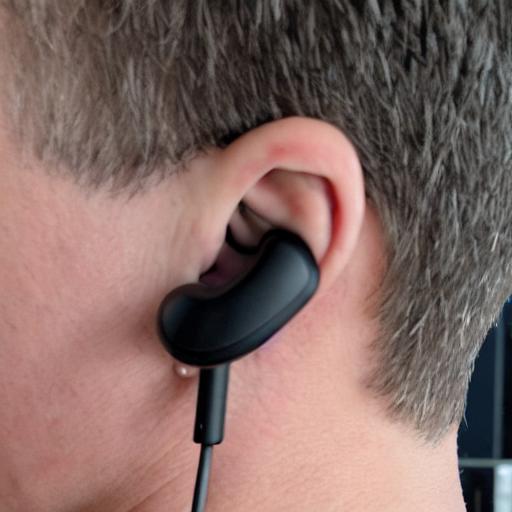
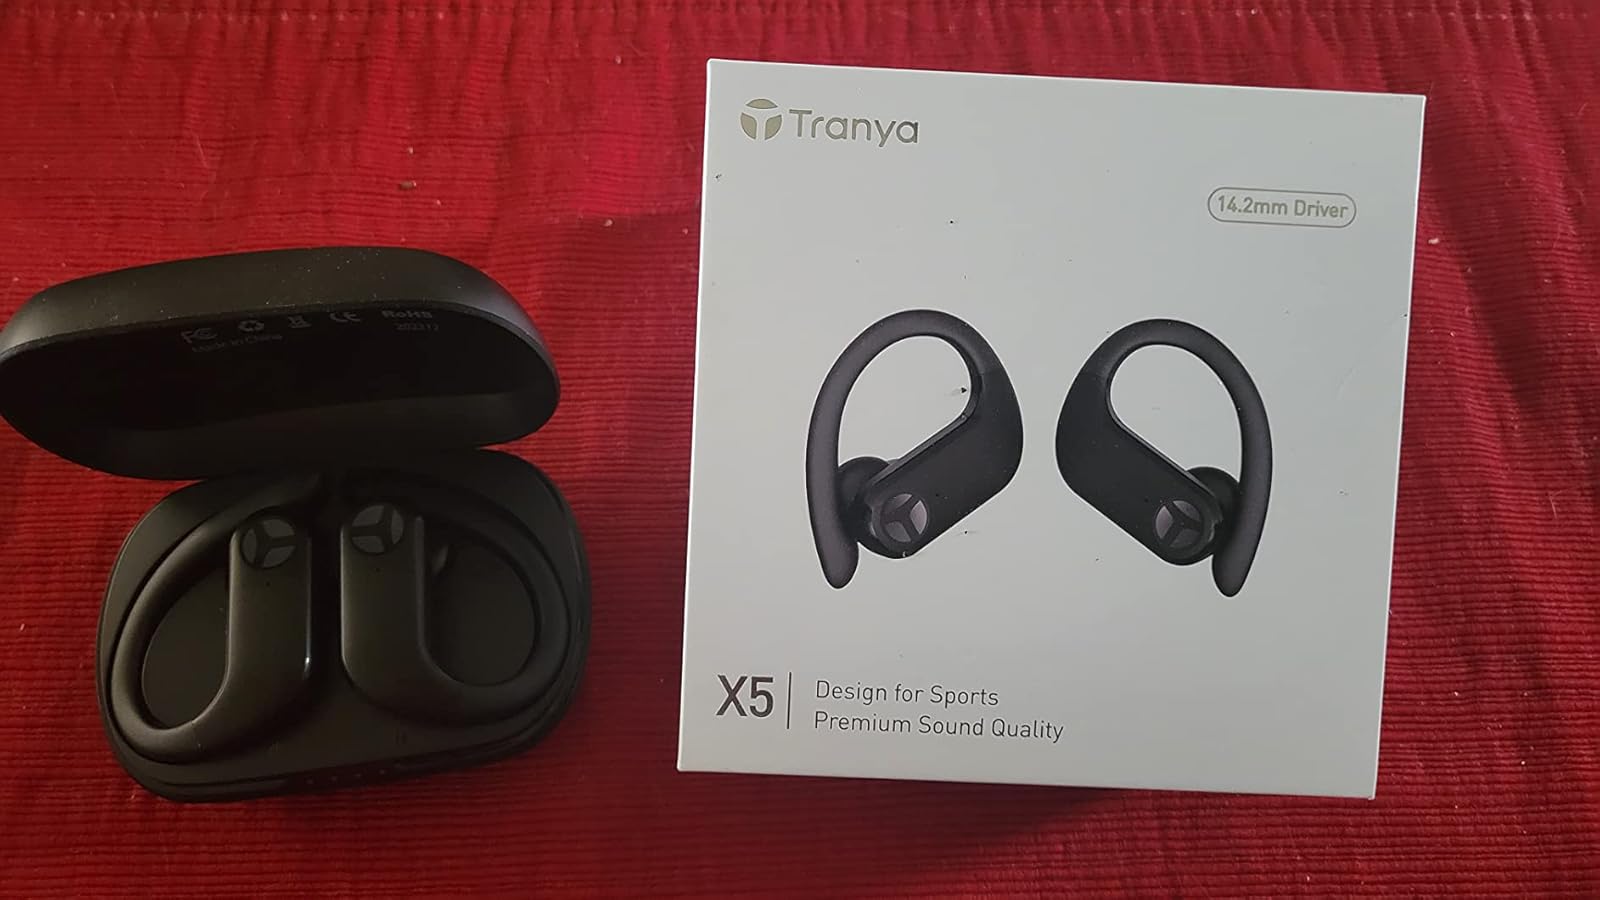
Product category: earbuds
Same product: no